Michael Bennet

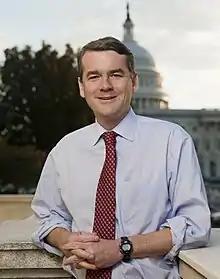
Official portrait, 2009

Most of Bennet's positions are considered liberal. The American Conservative Union gave Bennet a 6% lifetime conservative rating in 2020. In 2023, the Lugar Center ranked Bennet in the top third of senators for bipartisanship.